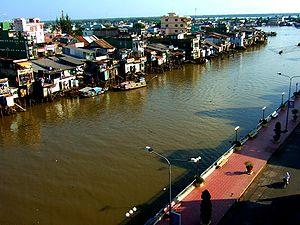
La rivière Mỹ Tho est une rivière du sud du Viêt Nam qui a donné son nom à la ville de Mỹ Tho.